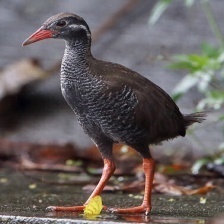
Species: OKINAWA RAIL
Scientific name: GALLIRALLUS OKINAWAE
ImageNet parent category: european_gallinule